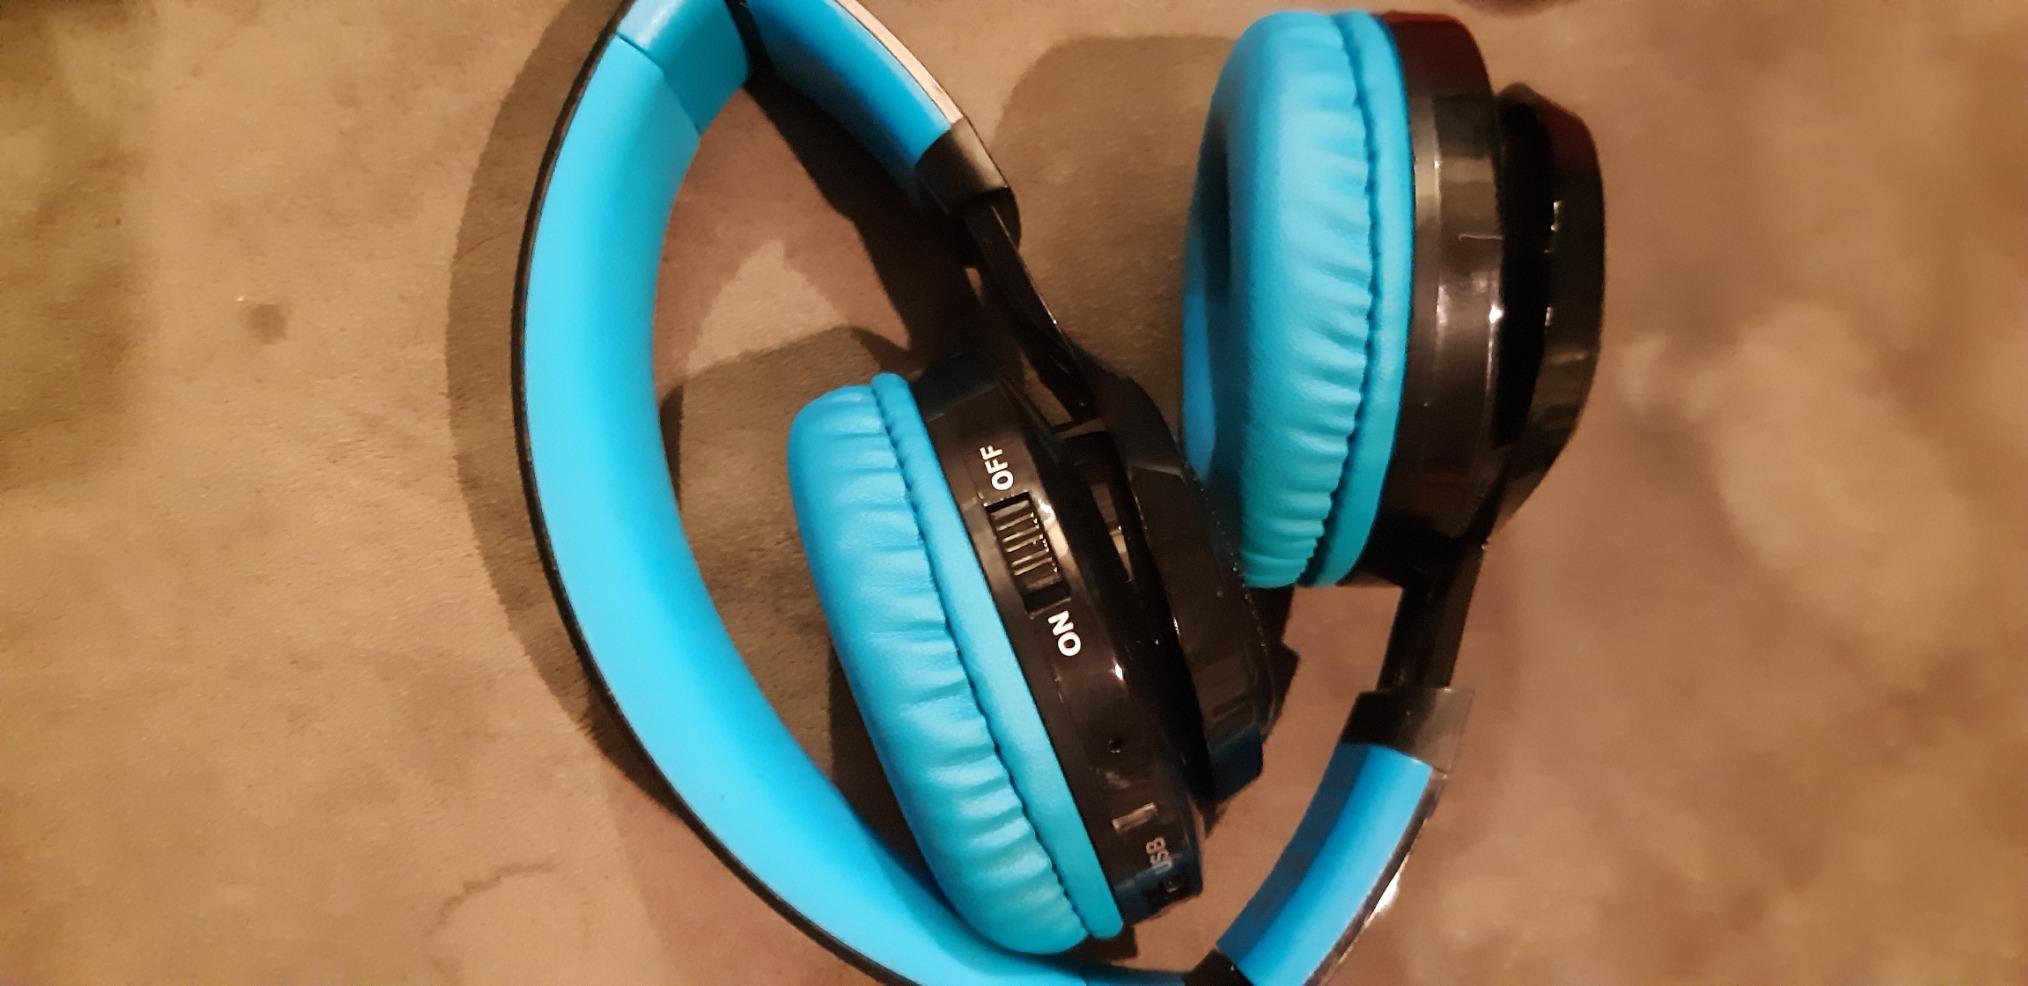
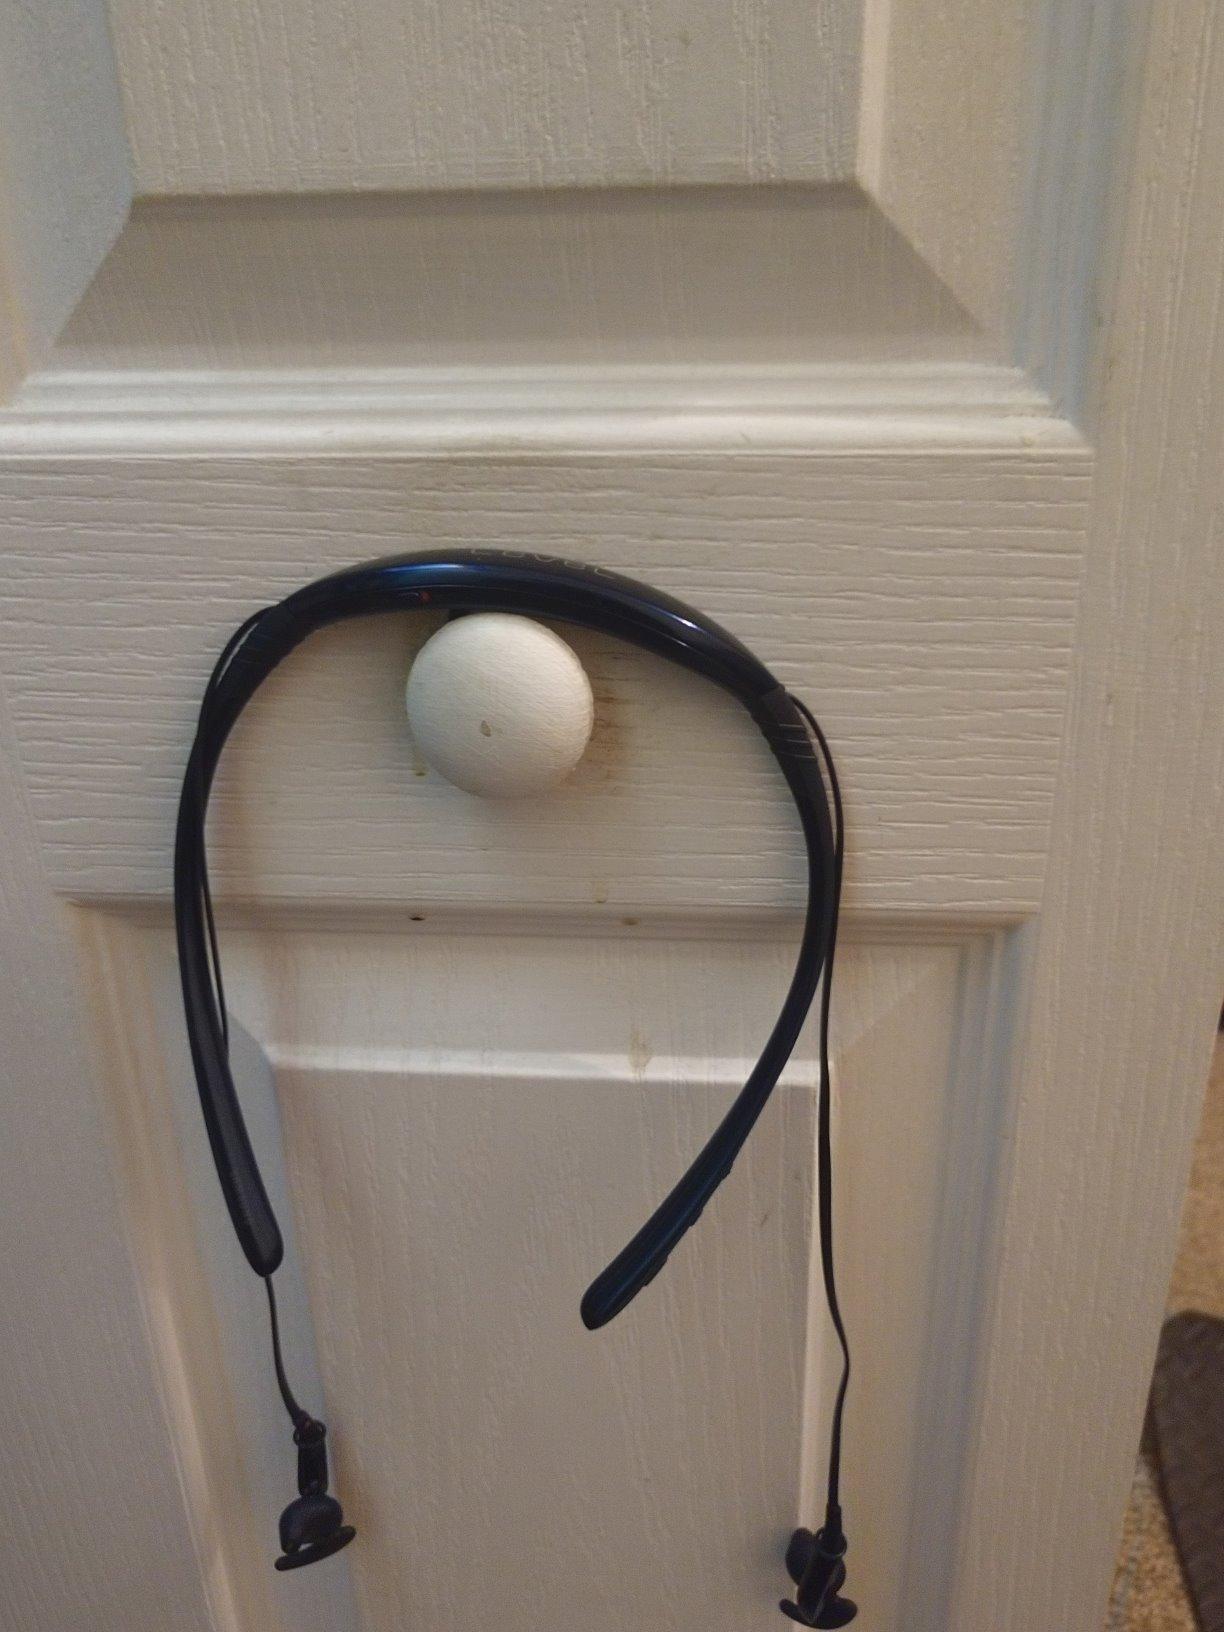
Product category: headphones
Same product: no